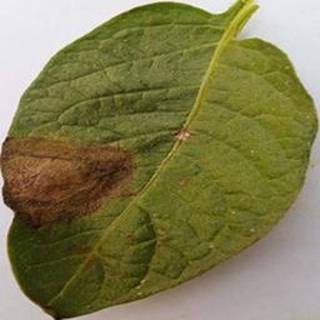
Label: potato_late_blight